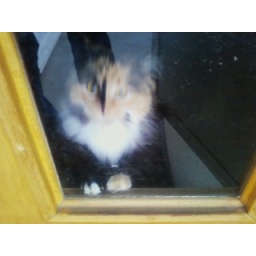
Charg3r waiting at the door after waiting in the front window